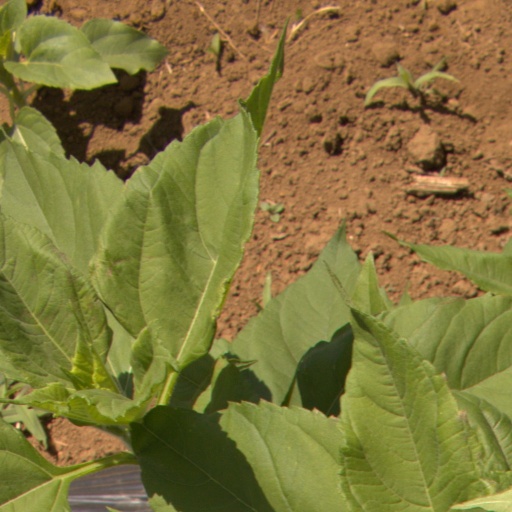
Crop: Jerusalem artichoke